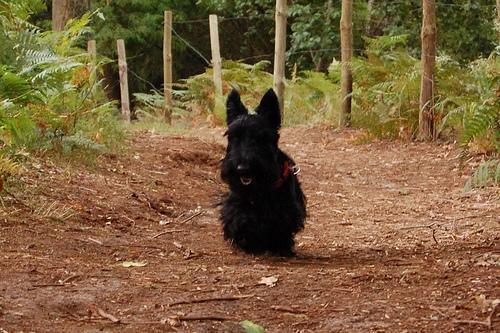
Scotch_terrier